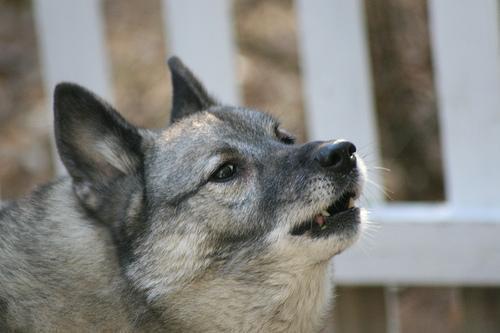
Norwegian_elkhound